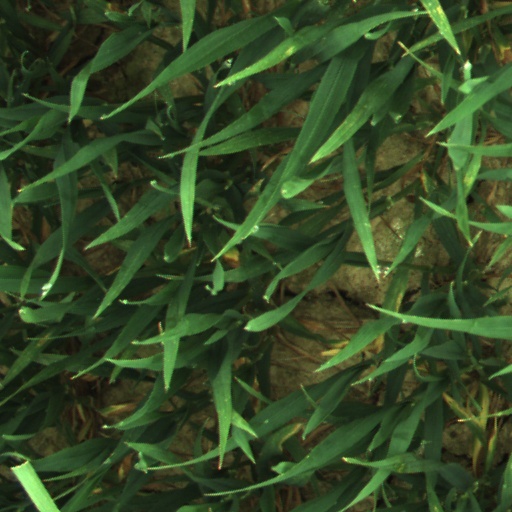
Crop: wheat